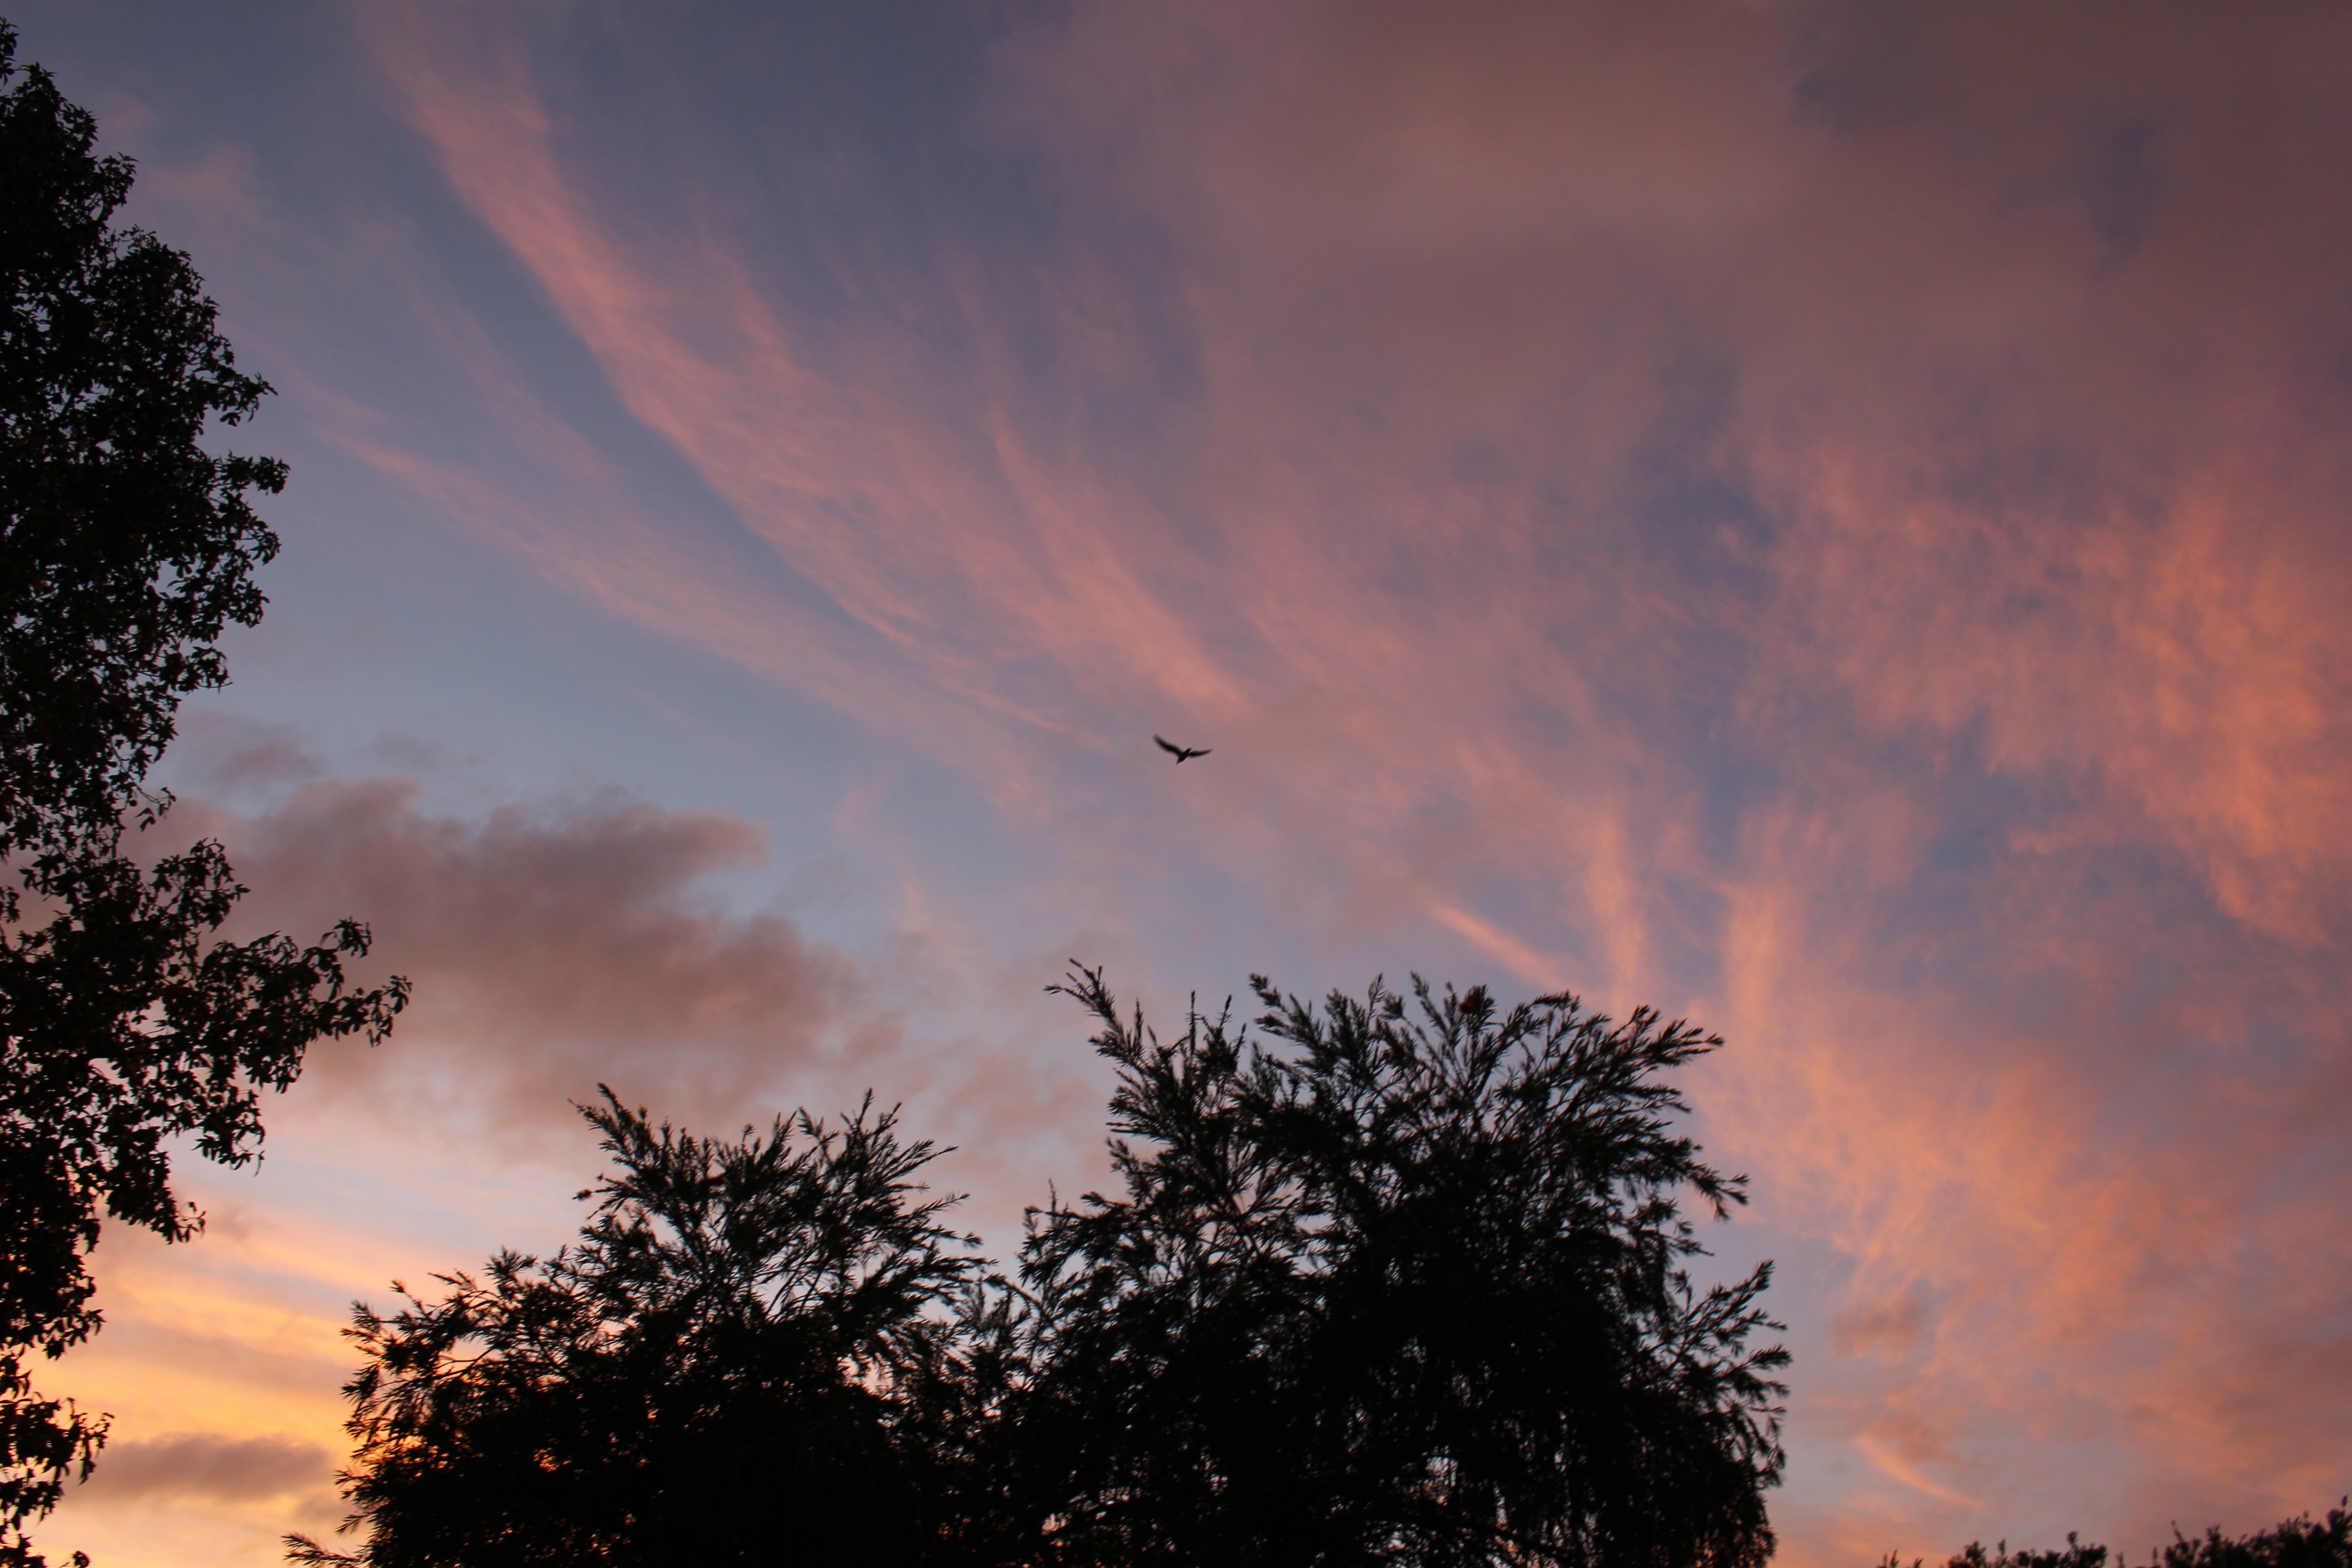
tree, nature, cloud, sky, sun, sunrise, sunset, sunlight, morning, dawn, atmosphere, dusk, evening, darkness, afterglow, meteorological phenomenon